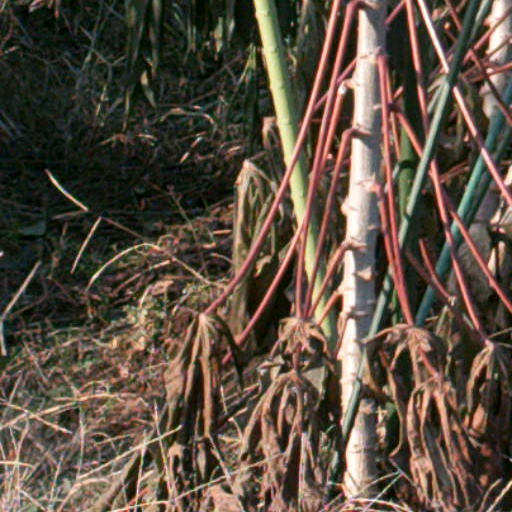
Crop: cassava